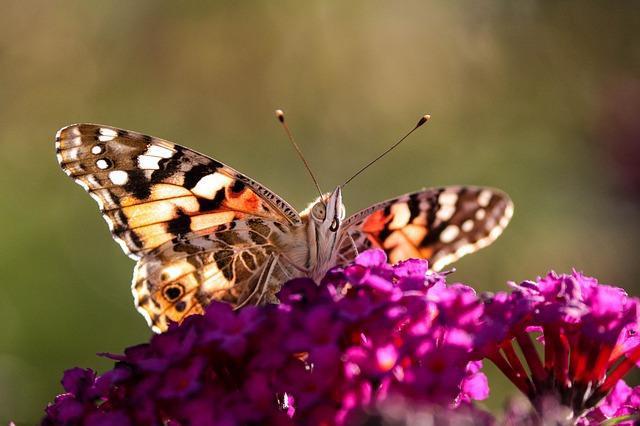
butterfly